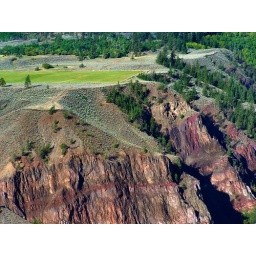
The redness of the rock face changes almost by the minute with the moving sun.